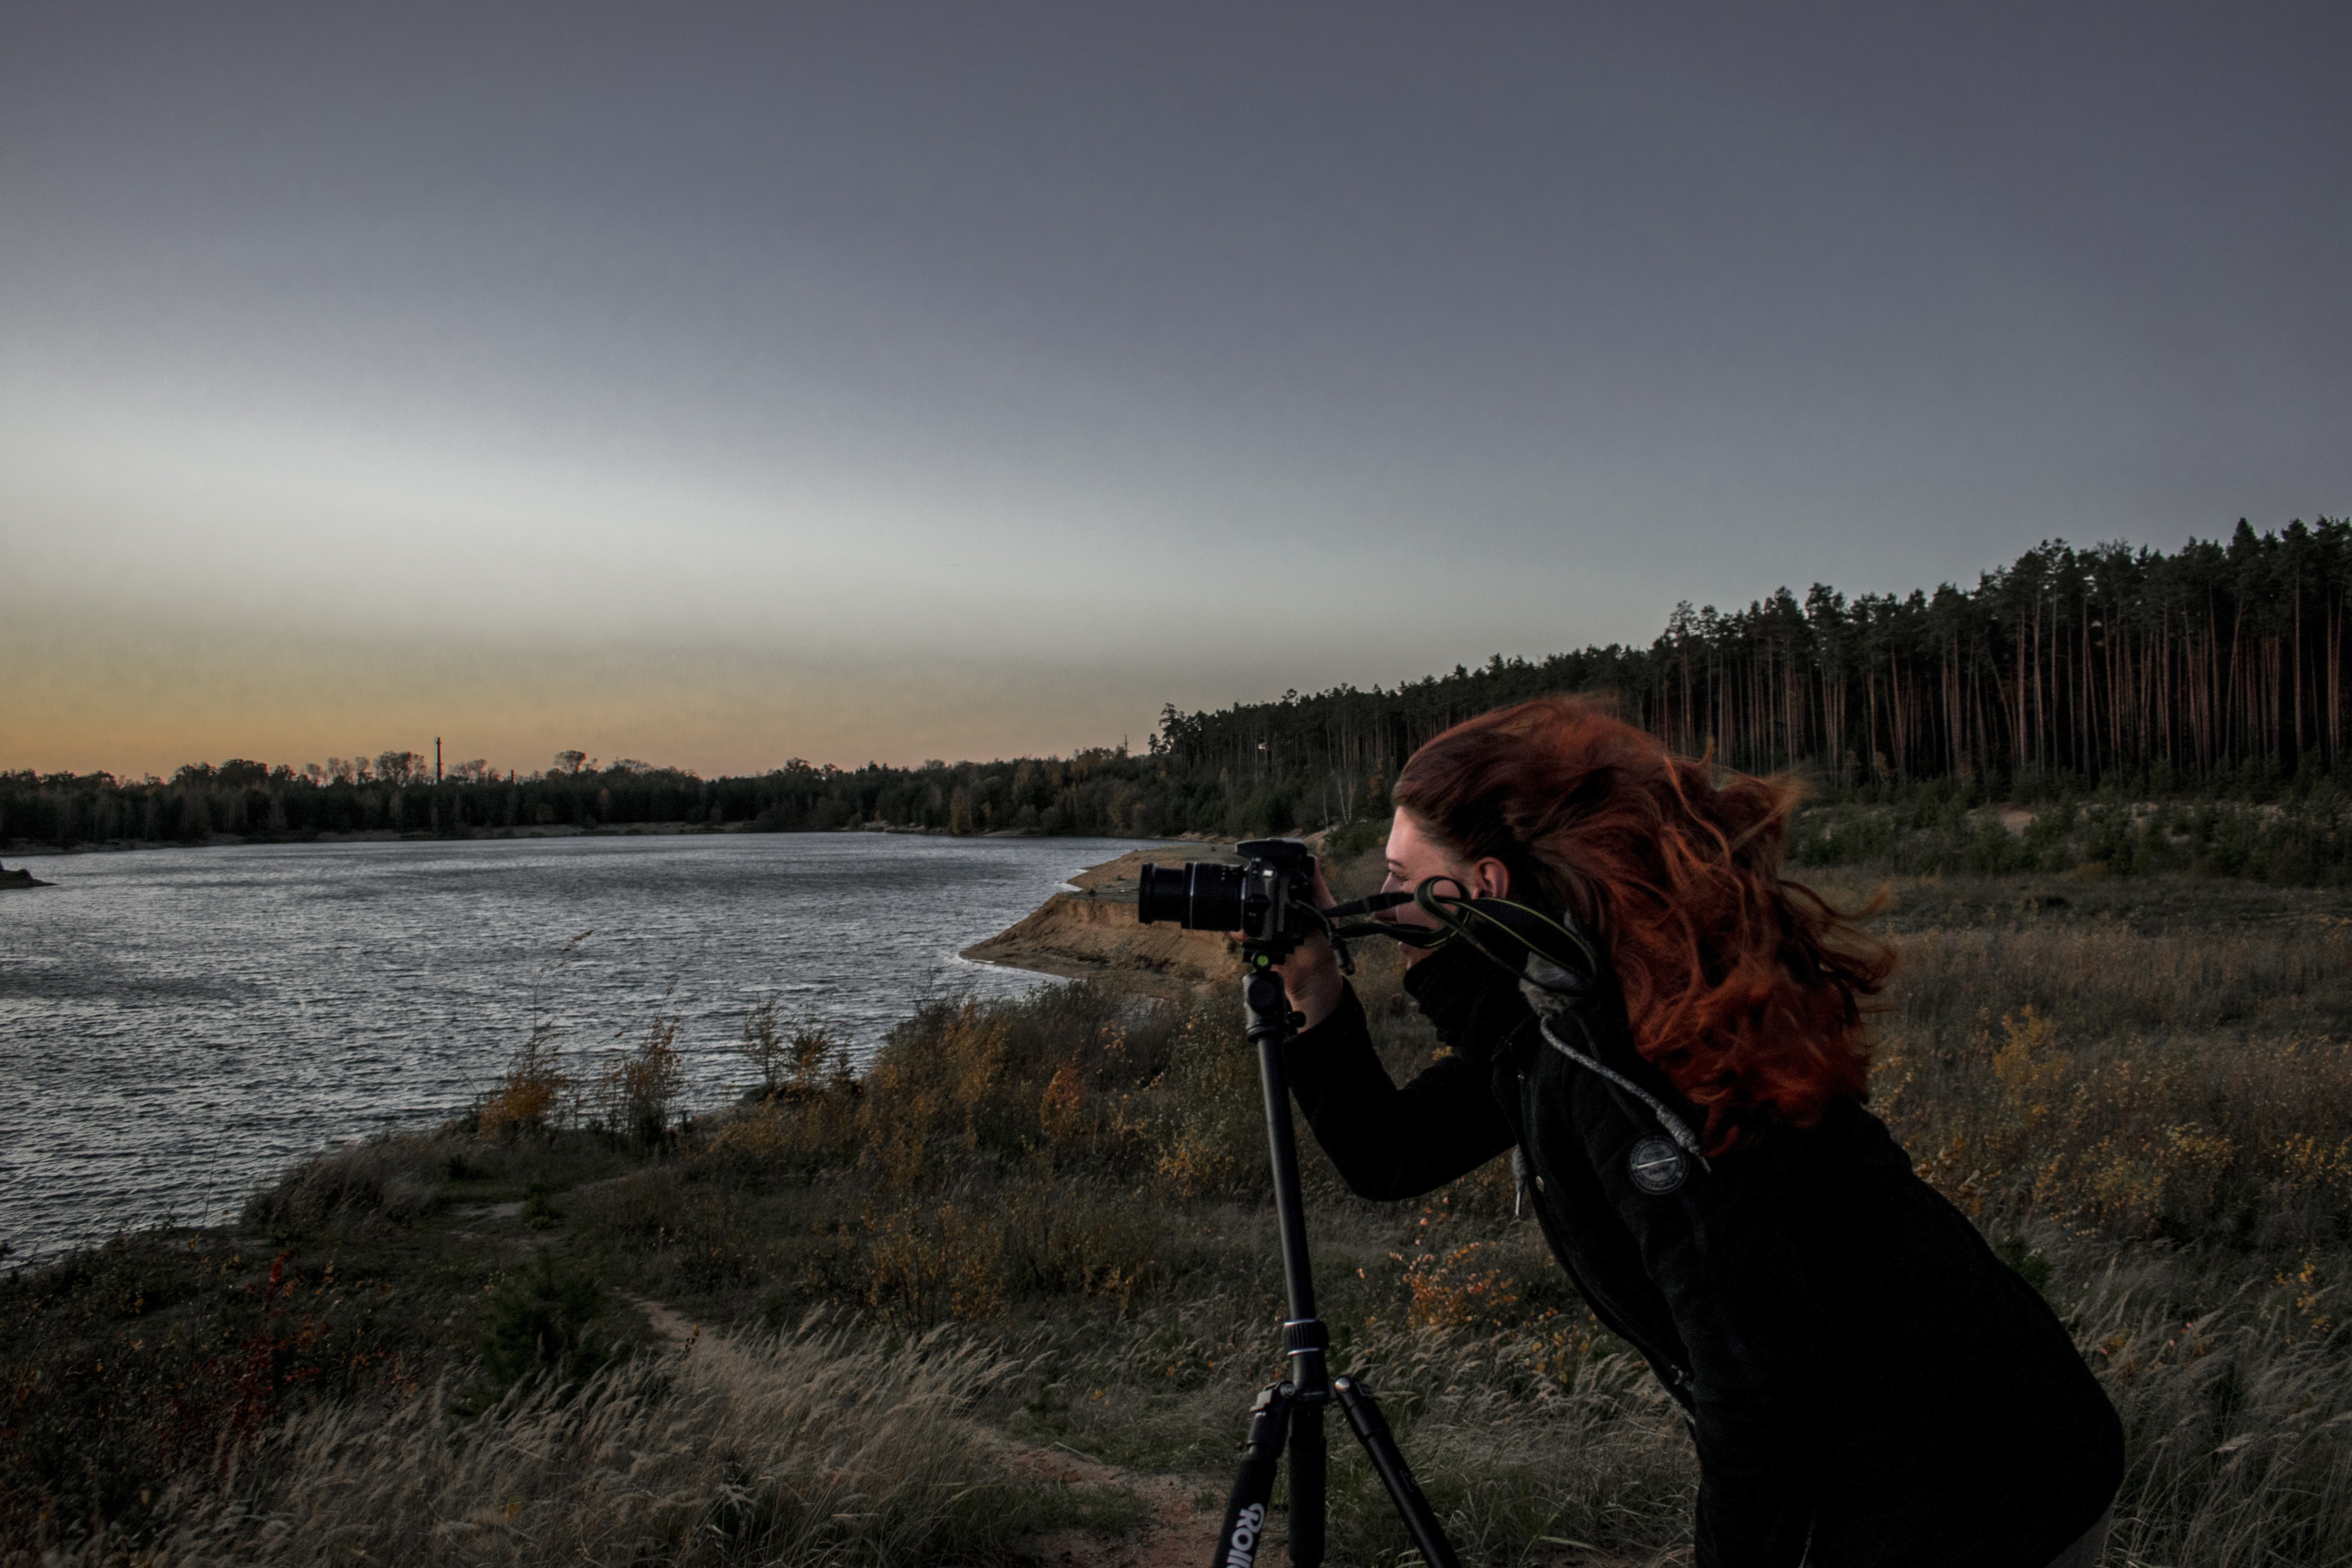
water, sky, wilderness, river, lake, tree, cloud, reflection, evening, loch, morning, grass, plant, landscape, sea, meteorological phenomenon, winter, mountain